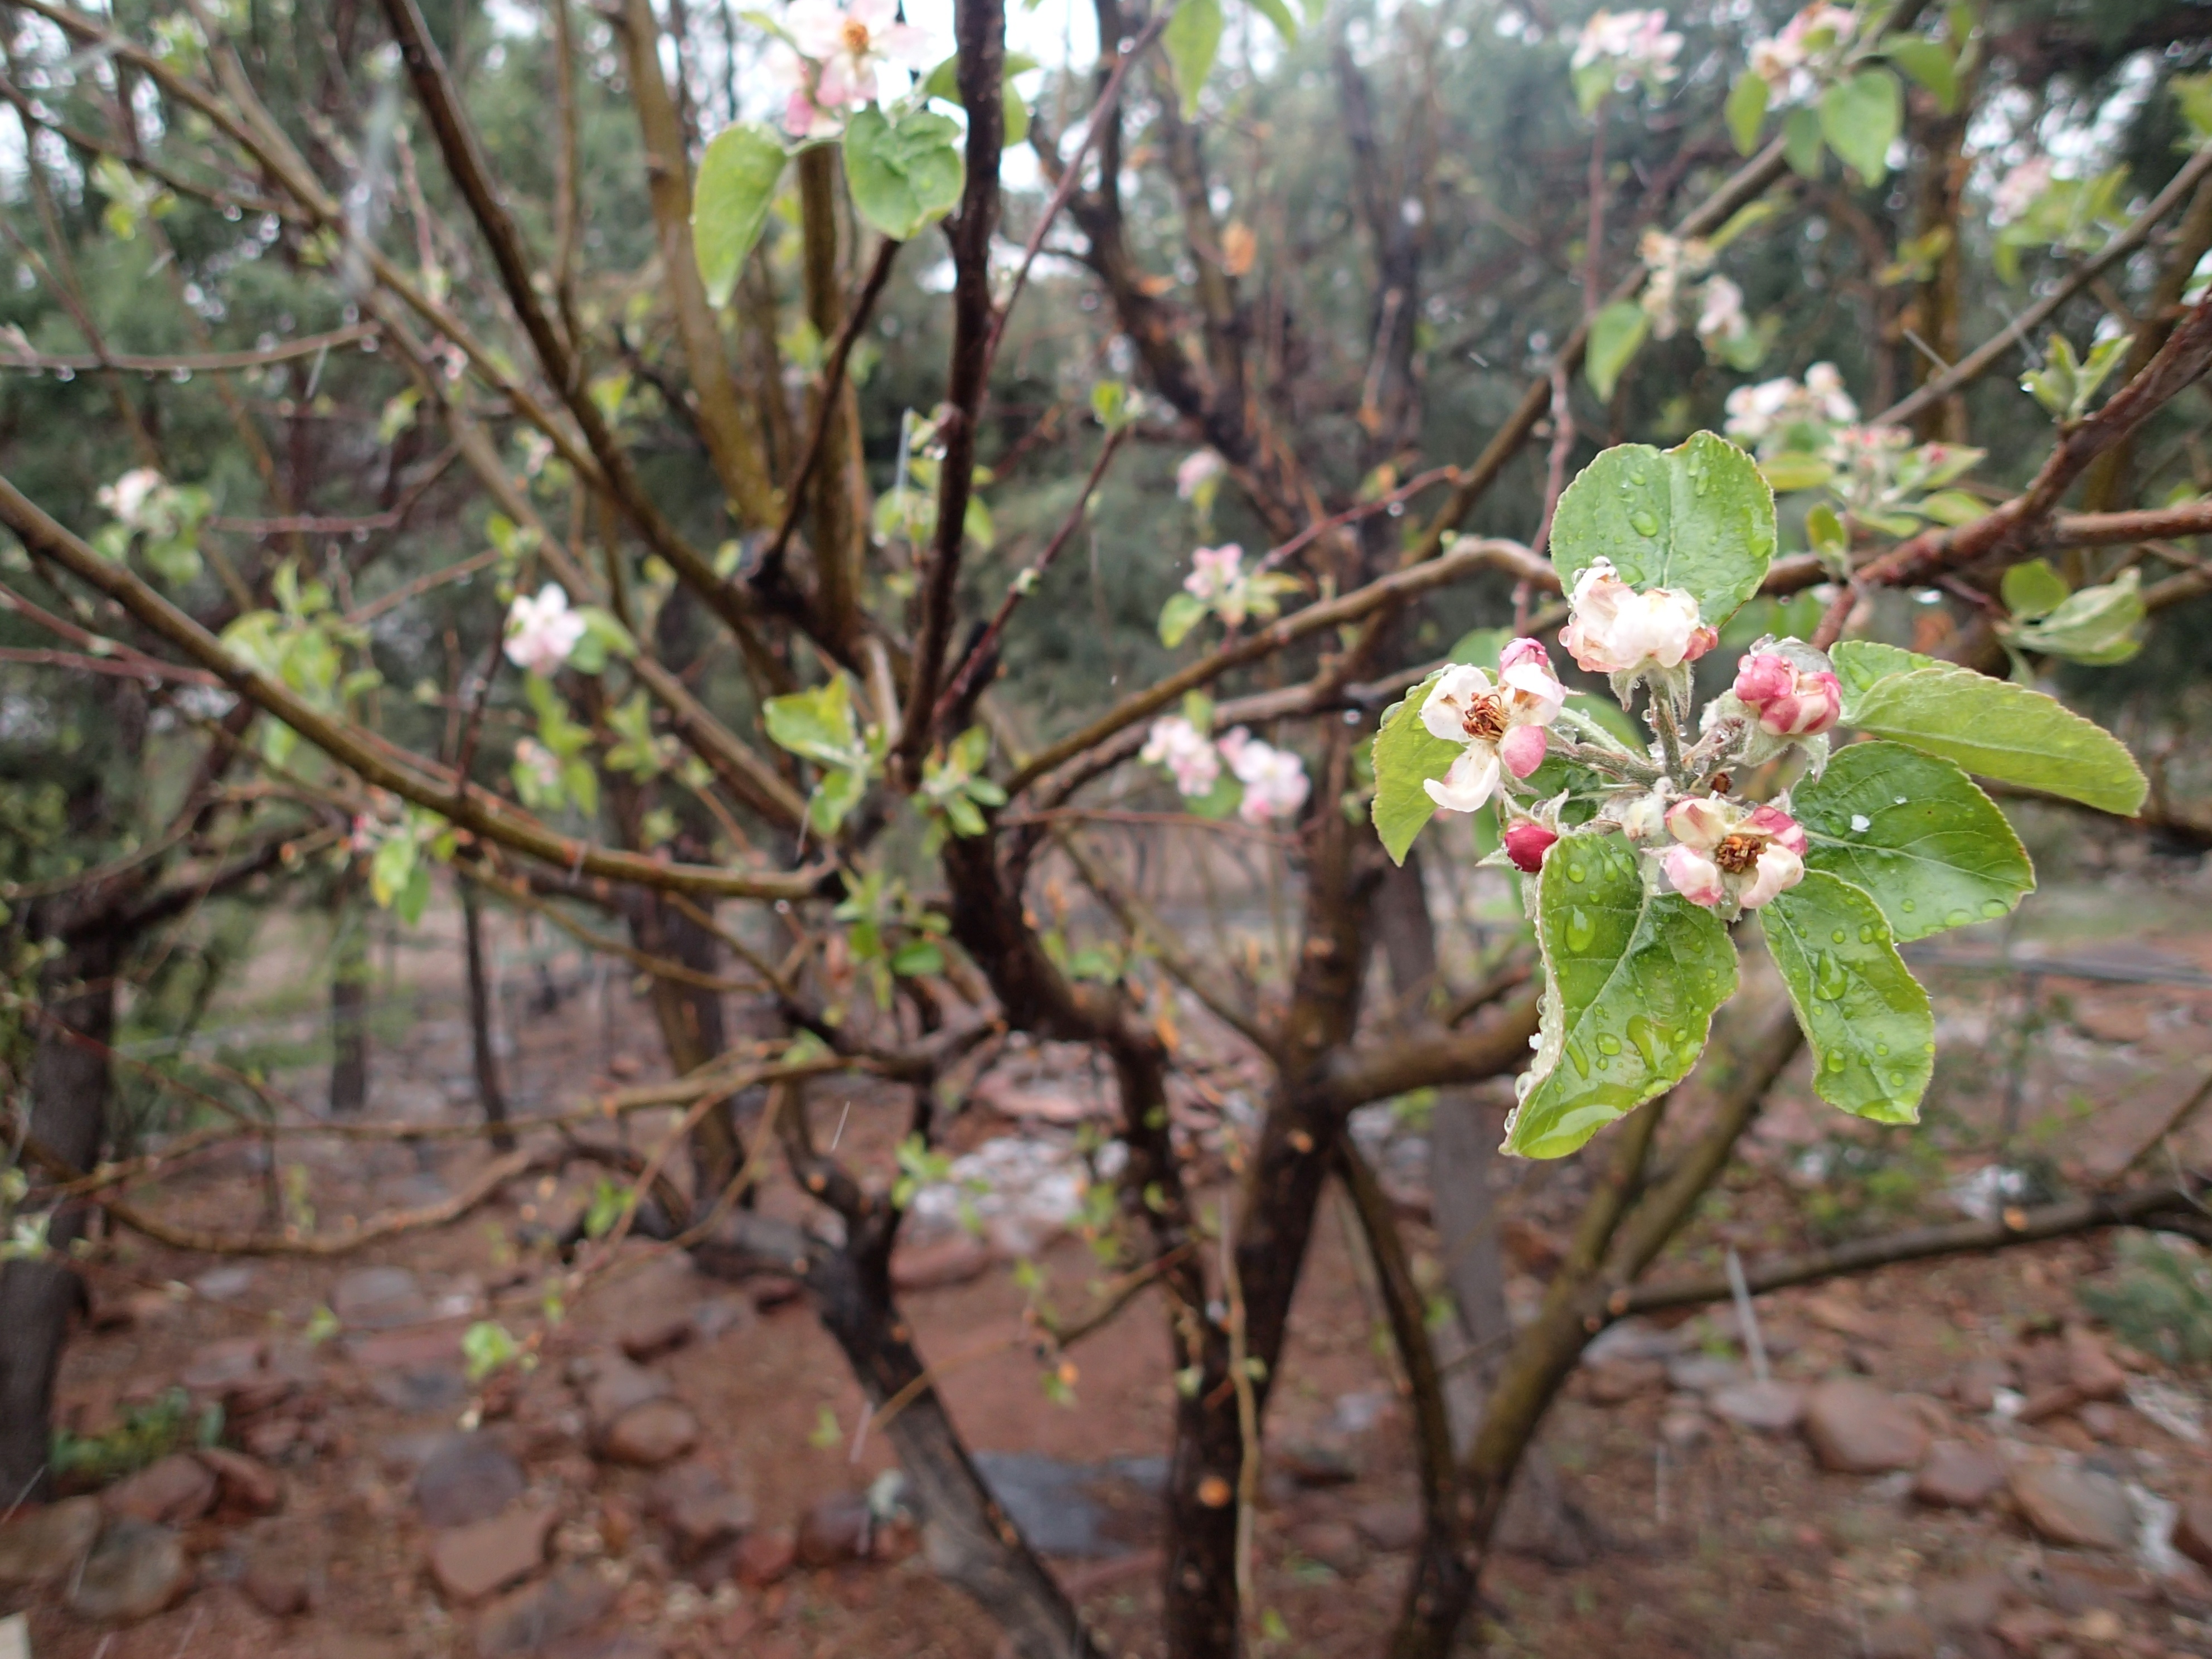
tree, branch, blossom, plant, fruit, flower, food, produce, flora, shrub, deciduous, flowering plant, woody plant, land plant